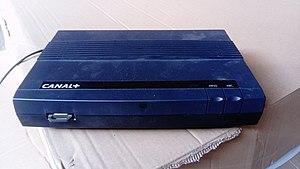
Décodeur utilisé entre 1992 et les années 2000 pour décrypter les programmes en analogique hertzien de Canal+. Il a remplacé le Discret 11 qui était devenu obsolète et peu fiable contre les piratages. Il est devenu obsolète en 2010 quand Canal+ a cessé sa diffusion en analogique hertzien.
Syster est un décodeur de télévision analogique adapté aux chaînes à péage, utilisé notamment par Canal+, pour Canalsat et les chaînes du groupe Canal+ pour ses émissions en analogique à partir de l'année 1990. Ce dispositif a été exploité à la fois pour la télédiffusion terrestre et par satellite jusqu'en 2010, date de fin de la télédiffusion en sécam pour Canal+.